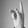
ASL letter: K